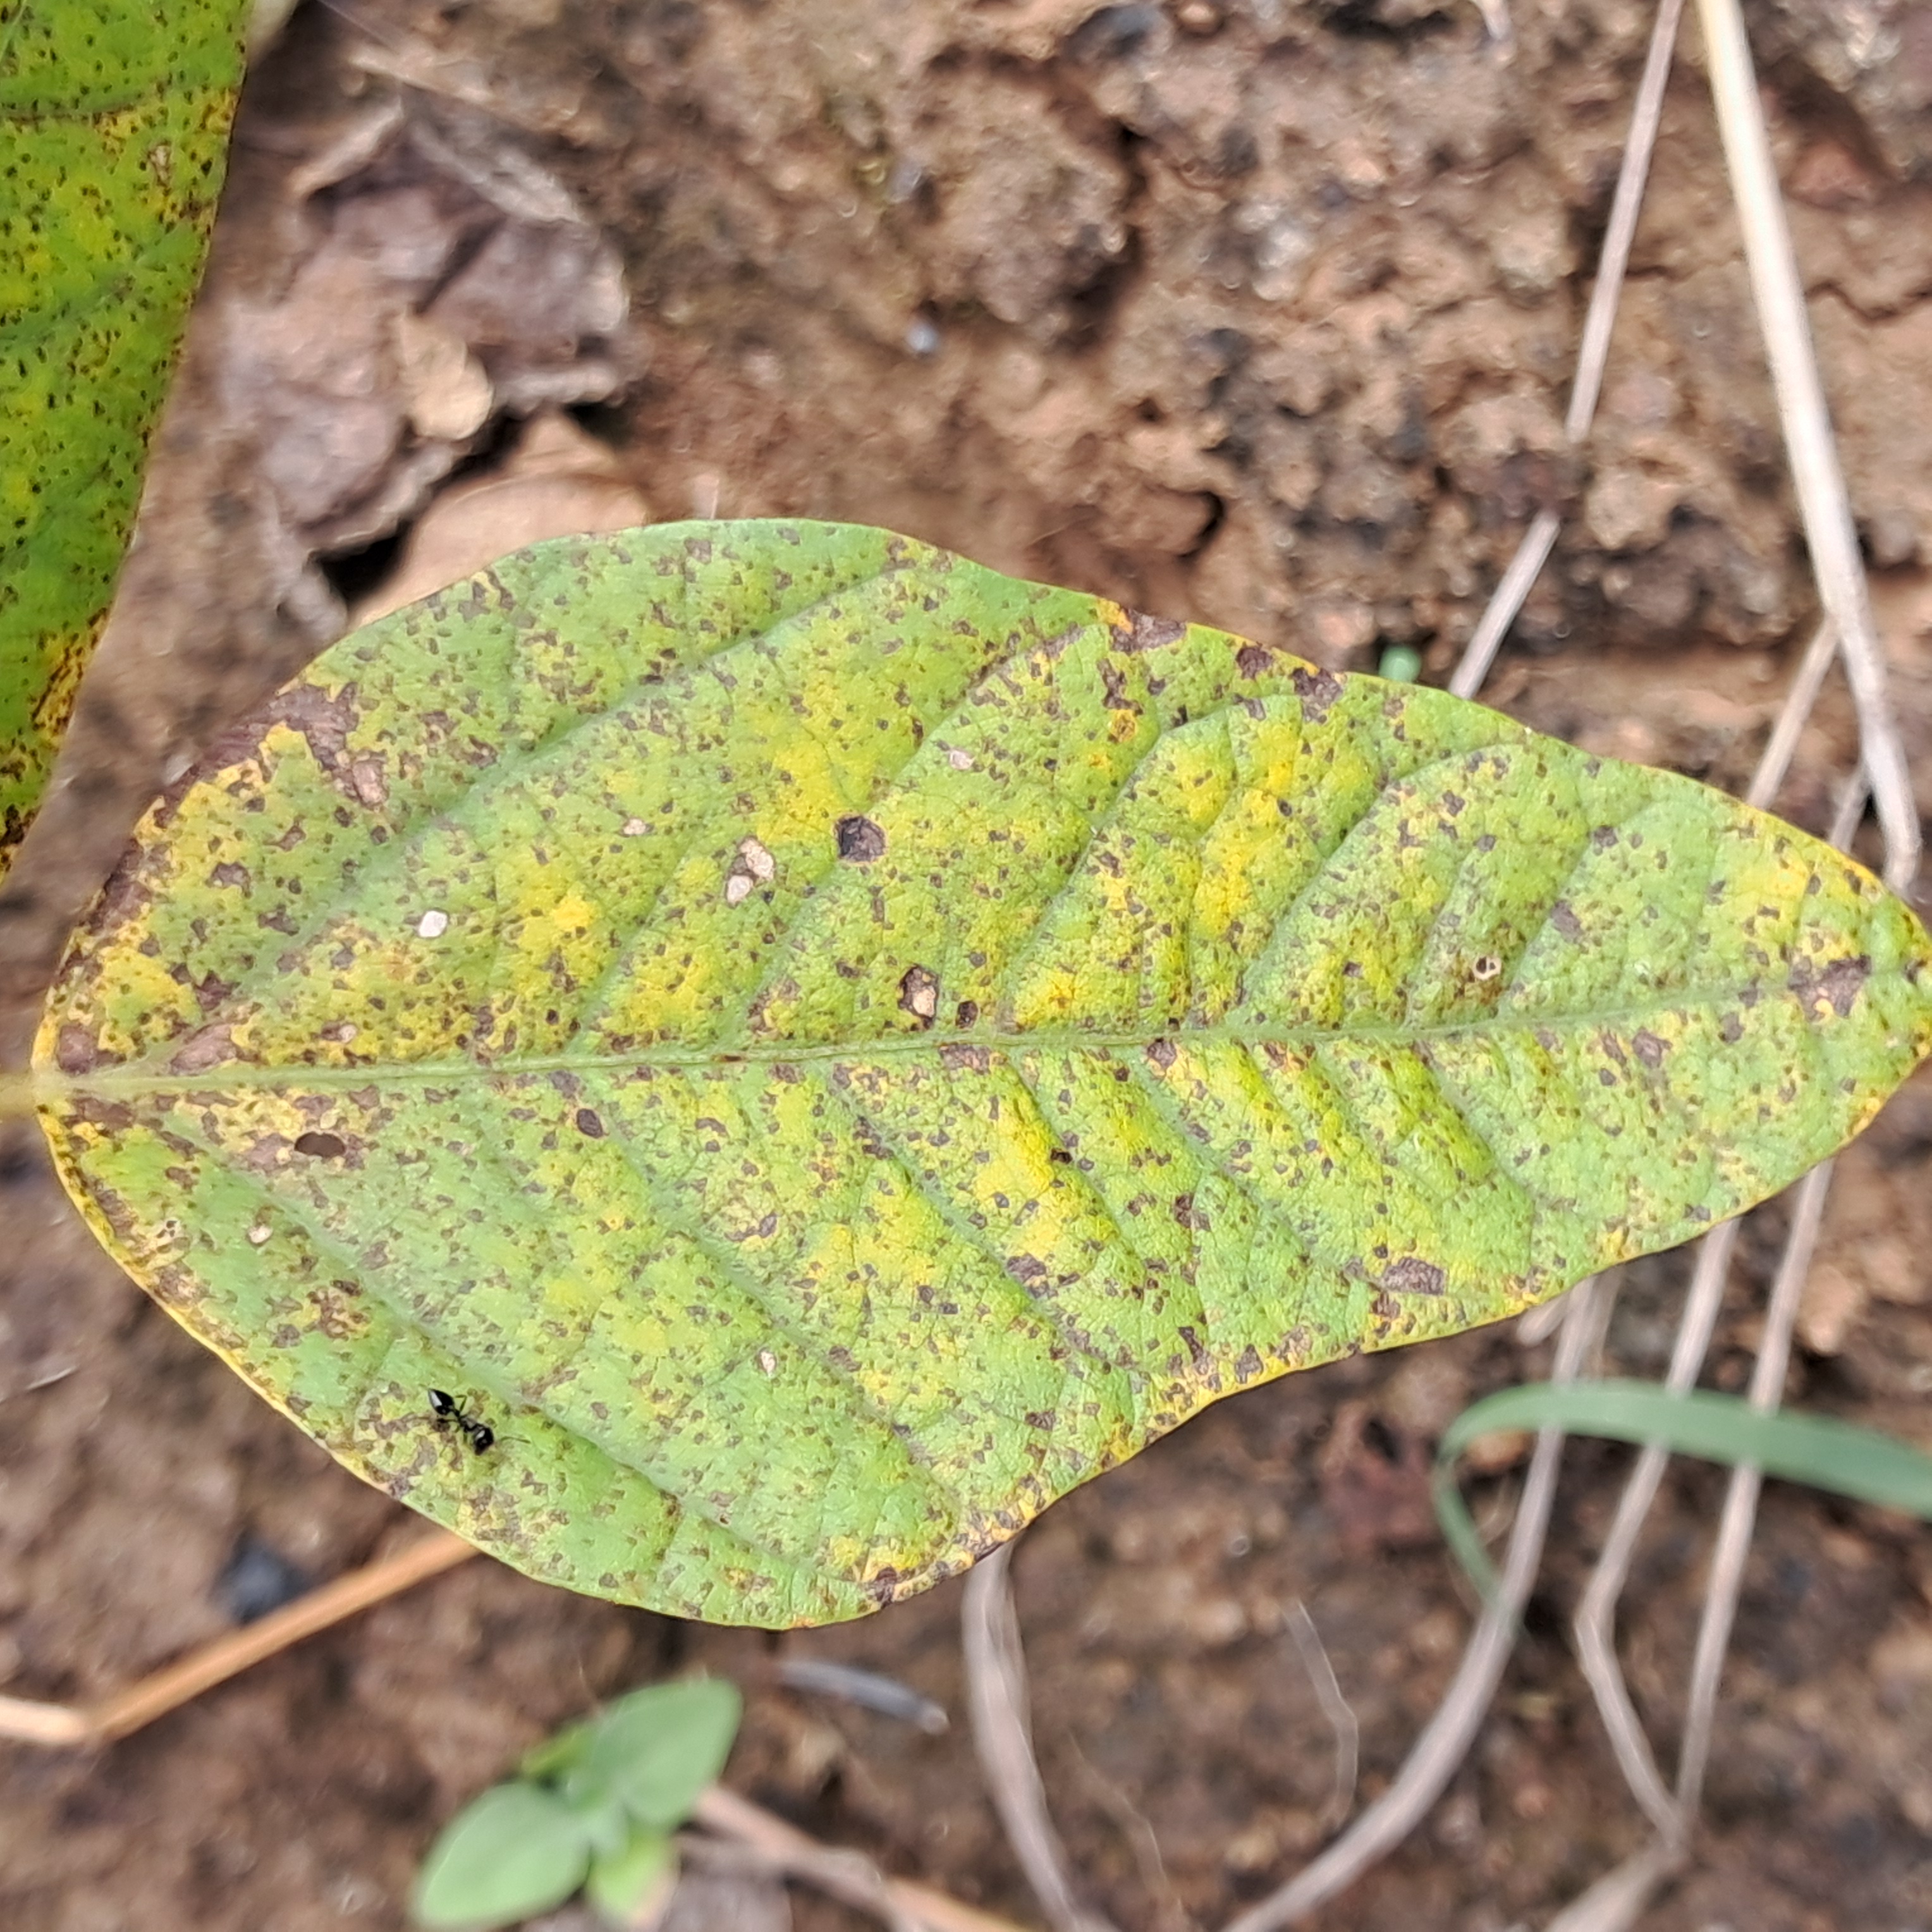
Label: Spectoria_Brown_Spot